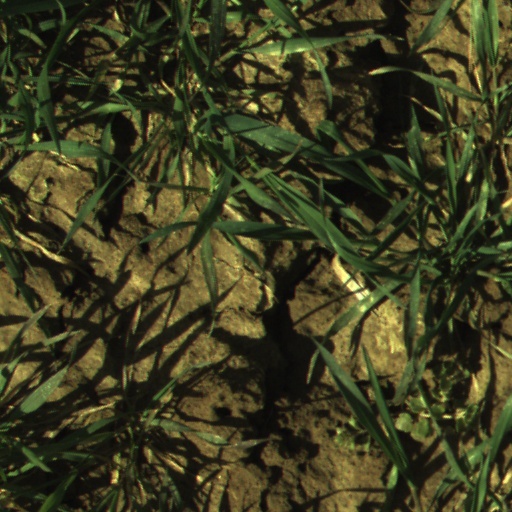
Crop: wheat